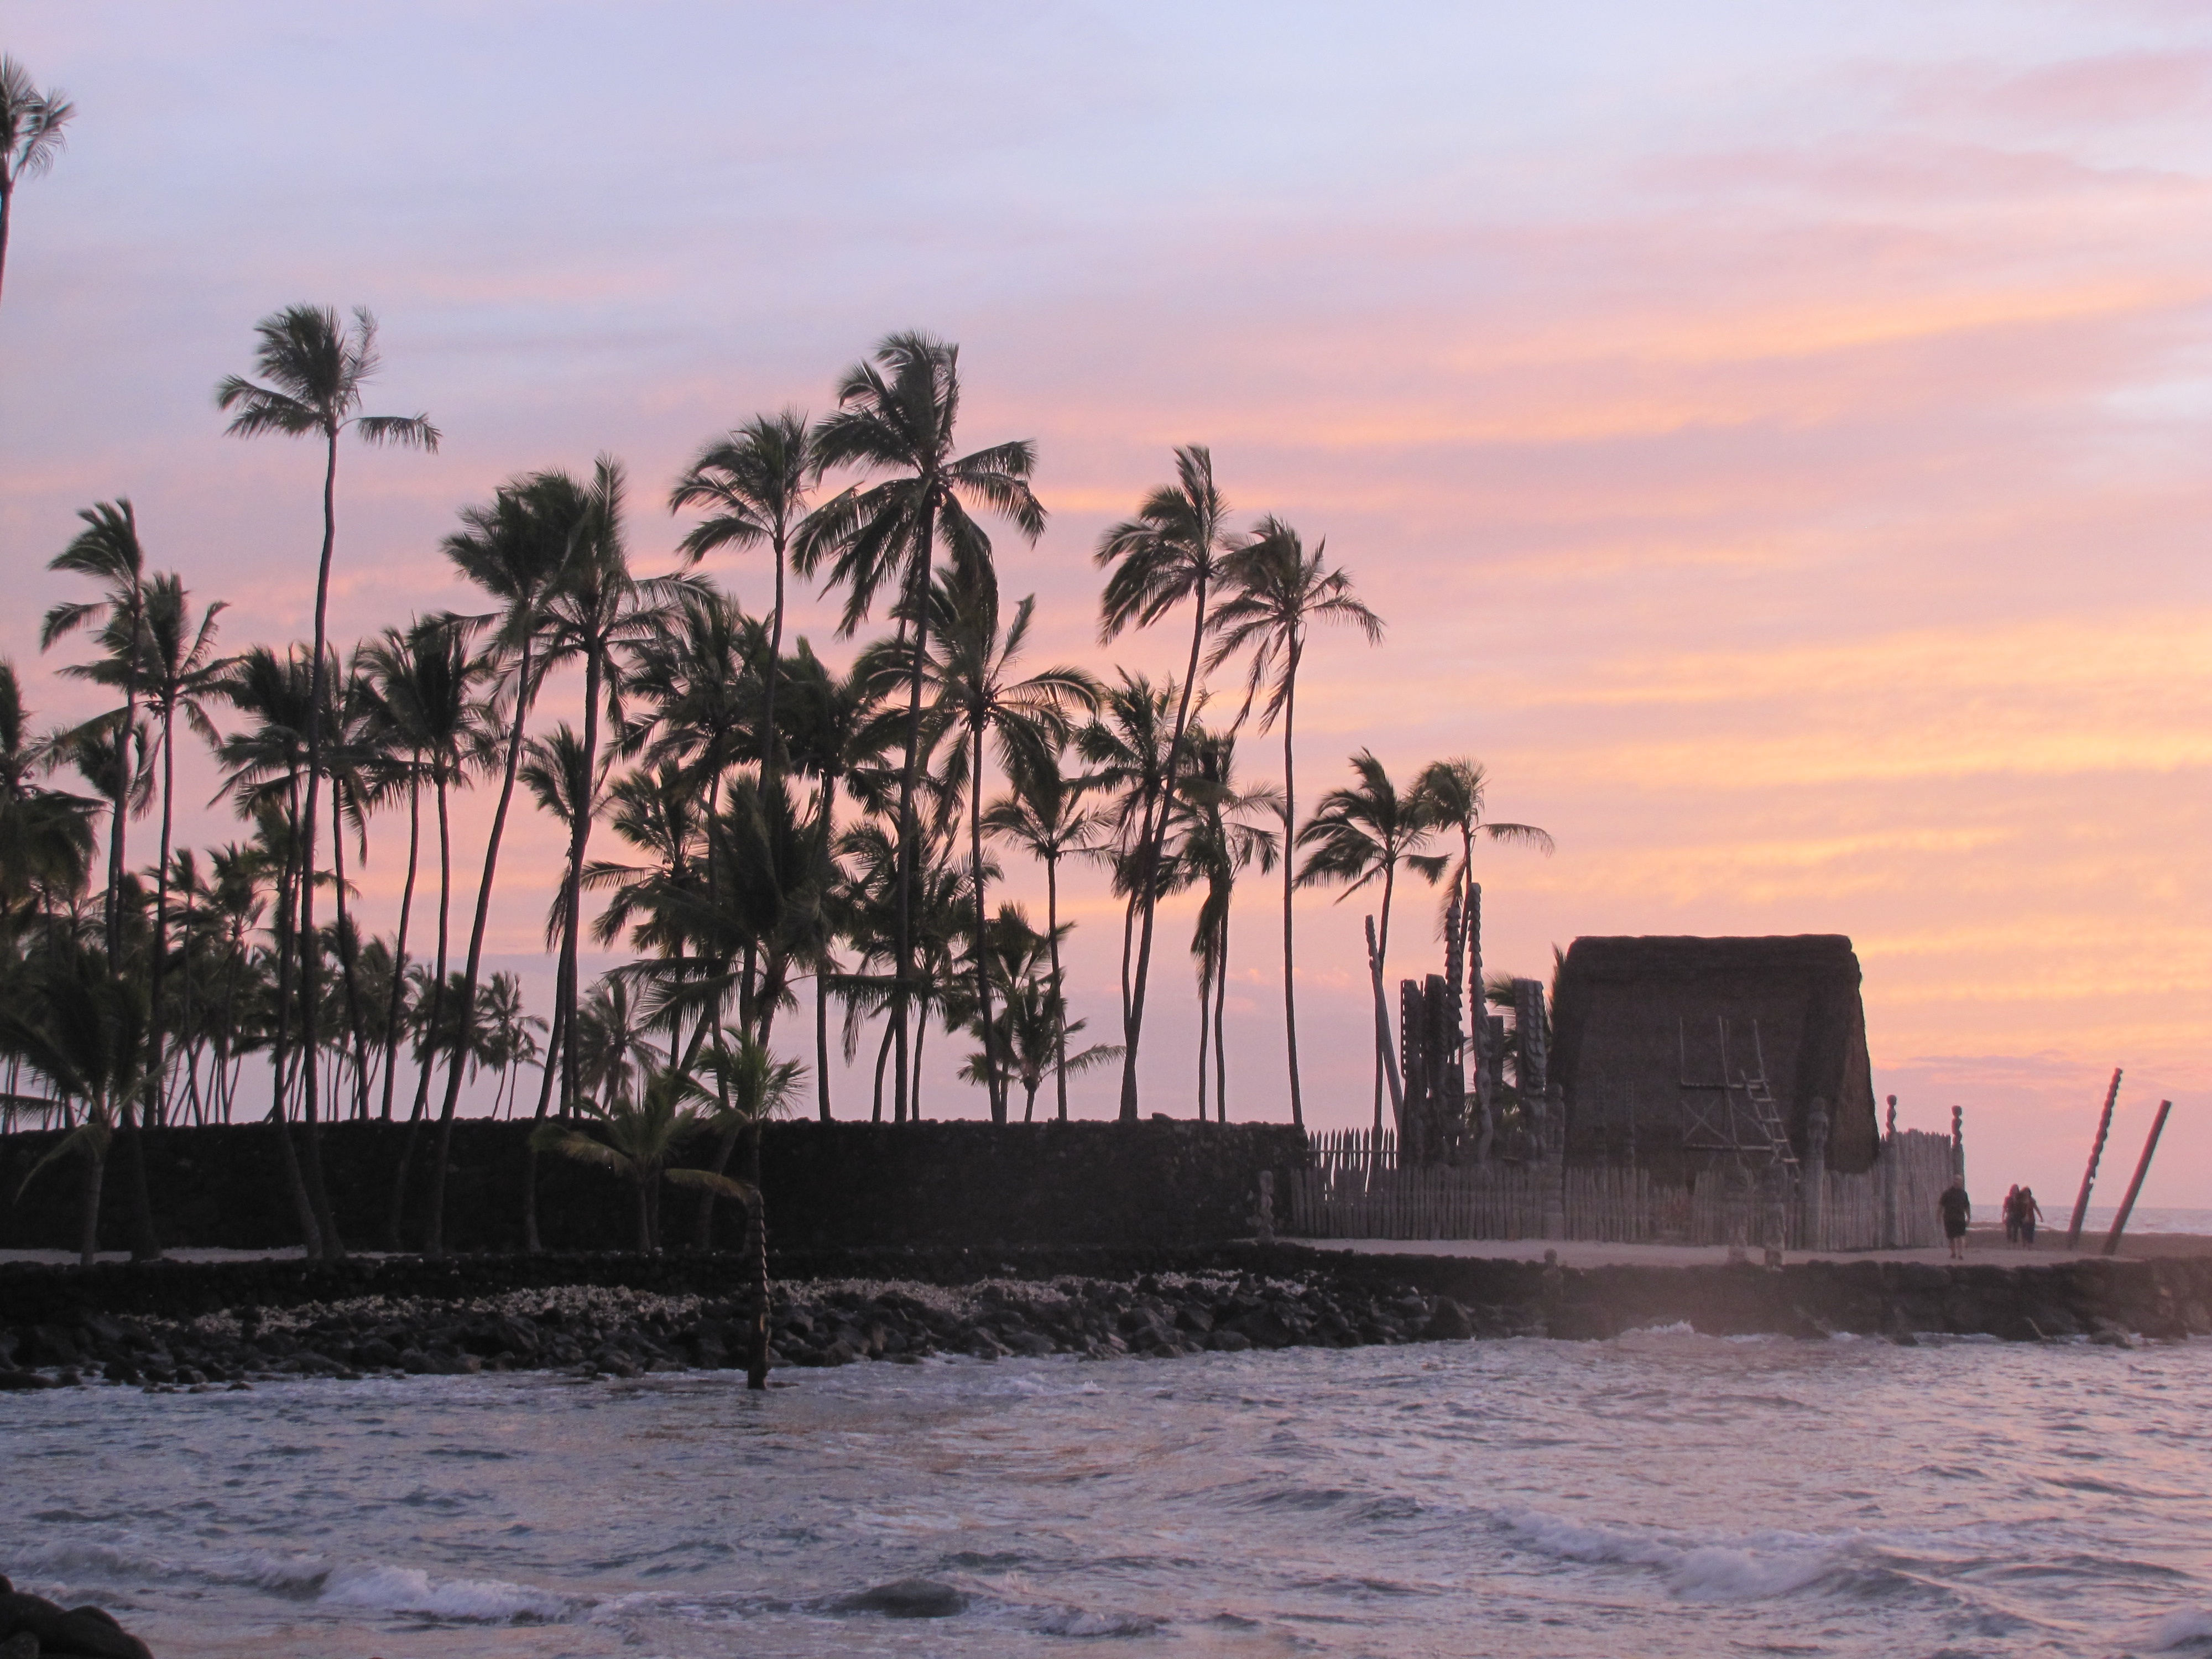
beach, sea, coast, nature, ocean, horizon, sun, sunrise, sunset, skyline, morning, shore, dawn, atmosphere, dusk, evening, twilight, palm, bay, lava, evening sky, arecales